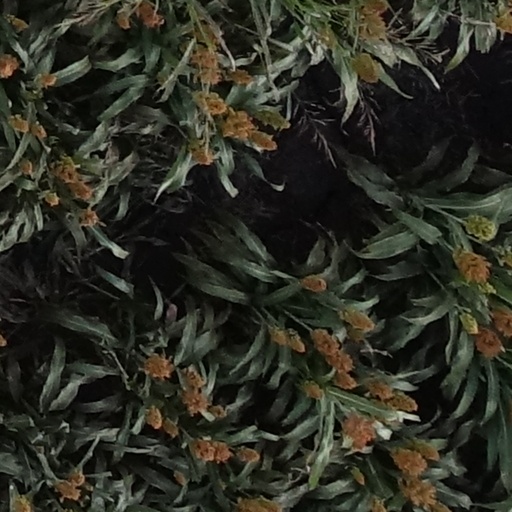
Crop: sorghum